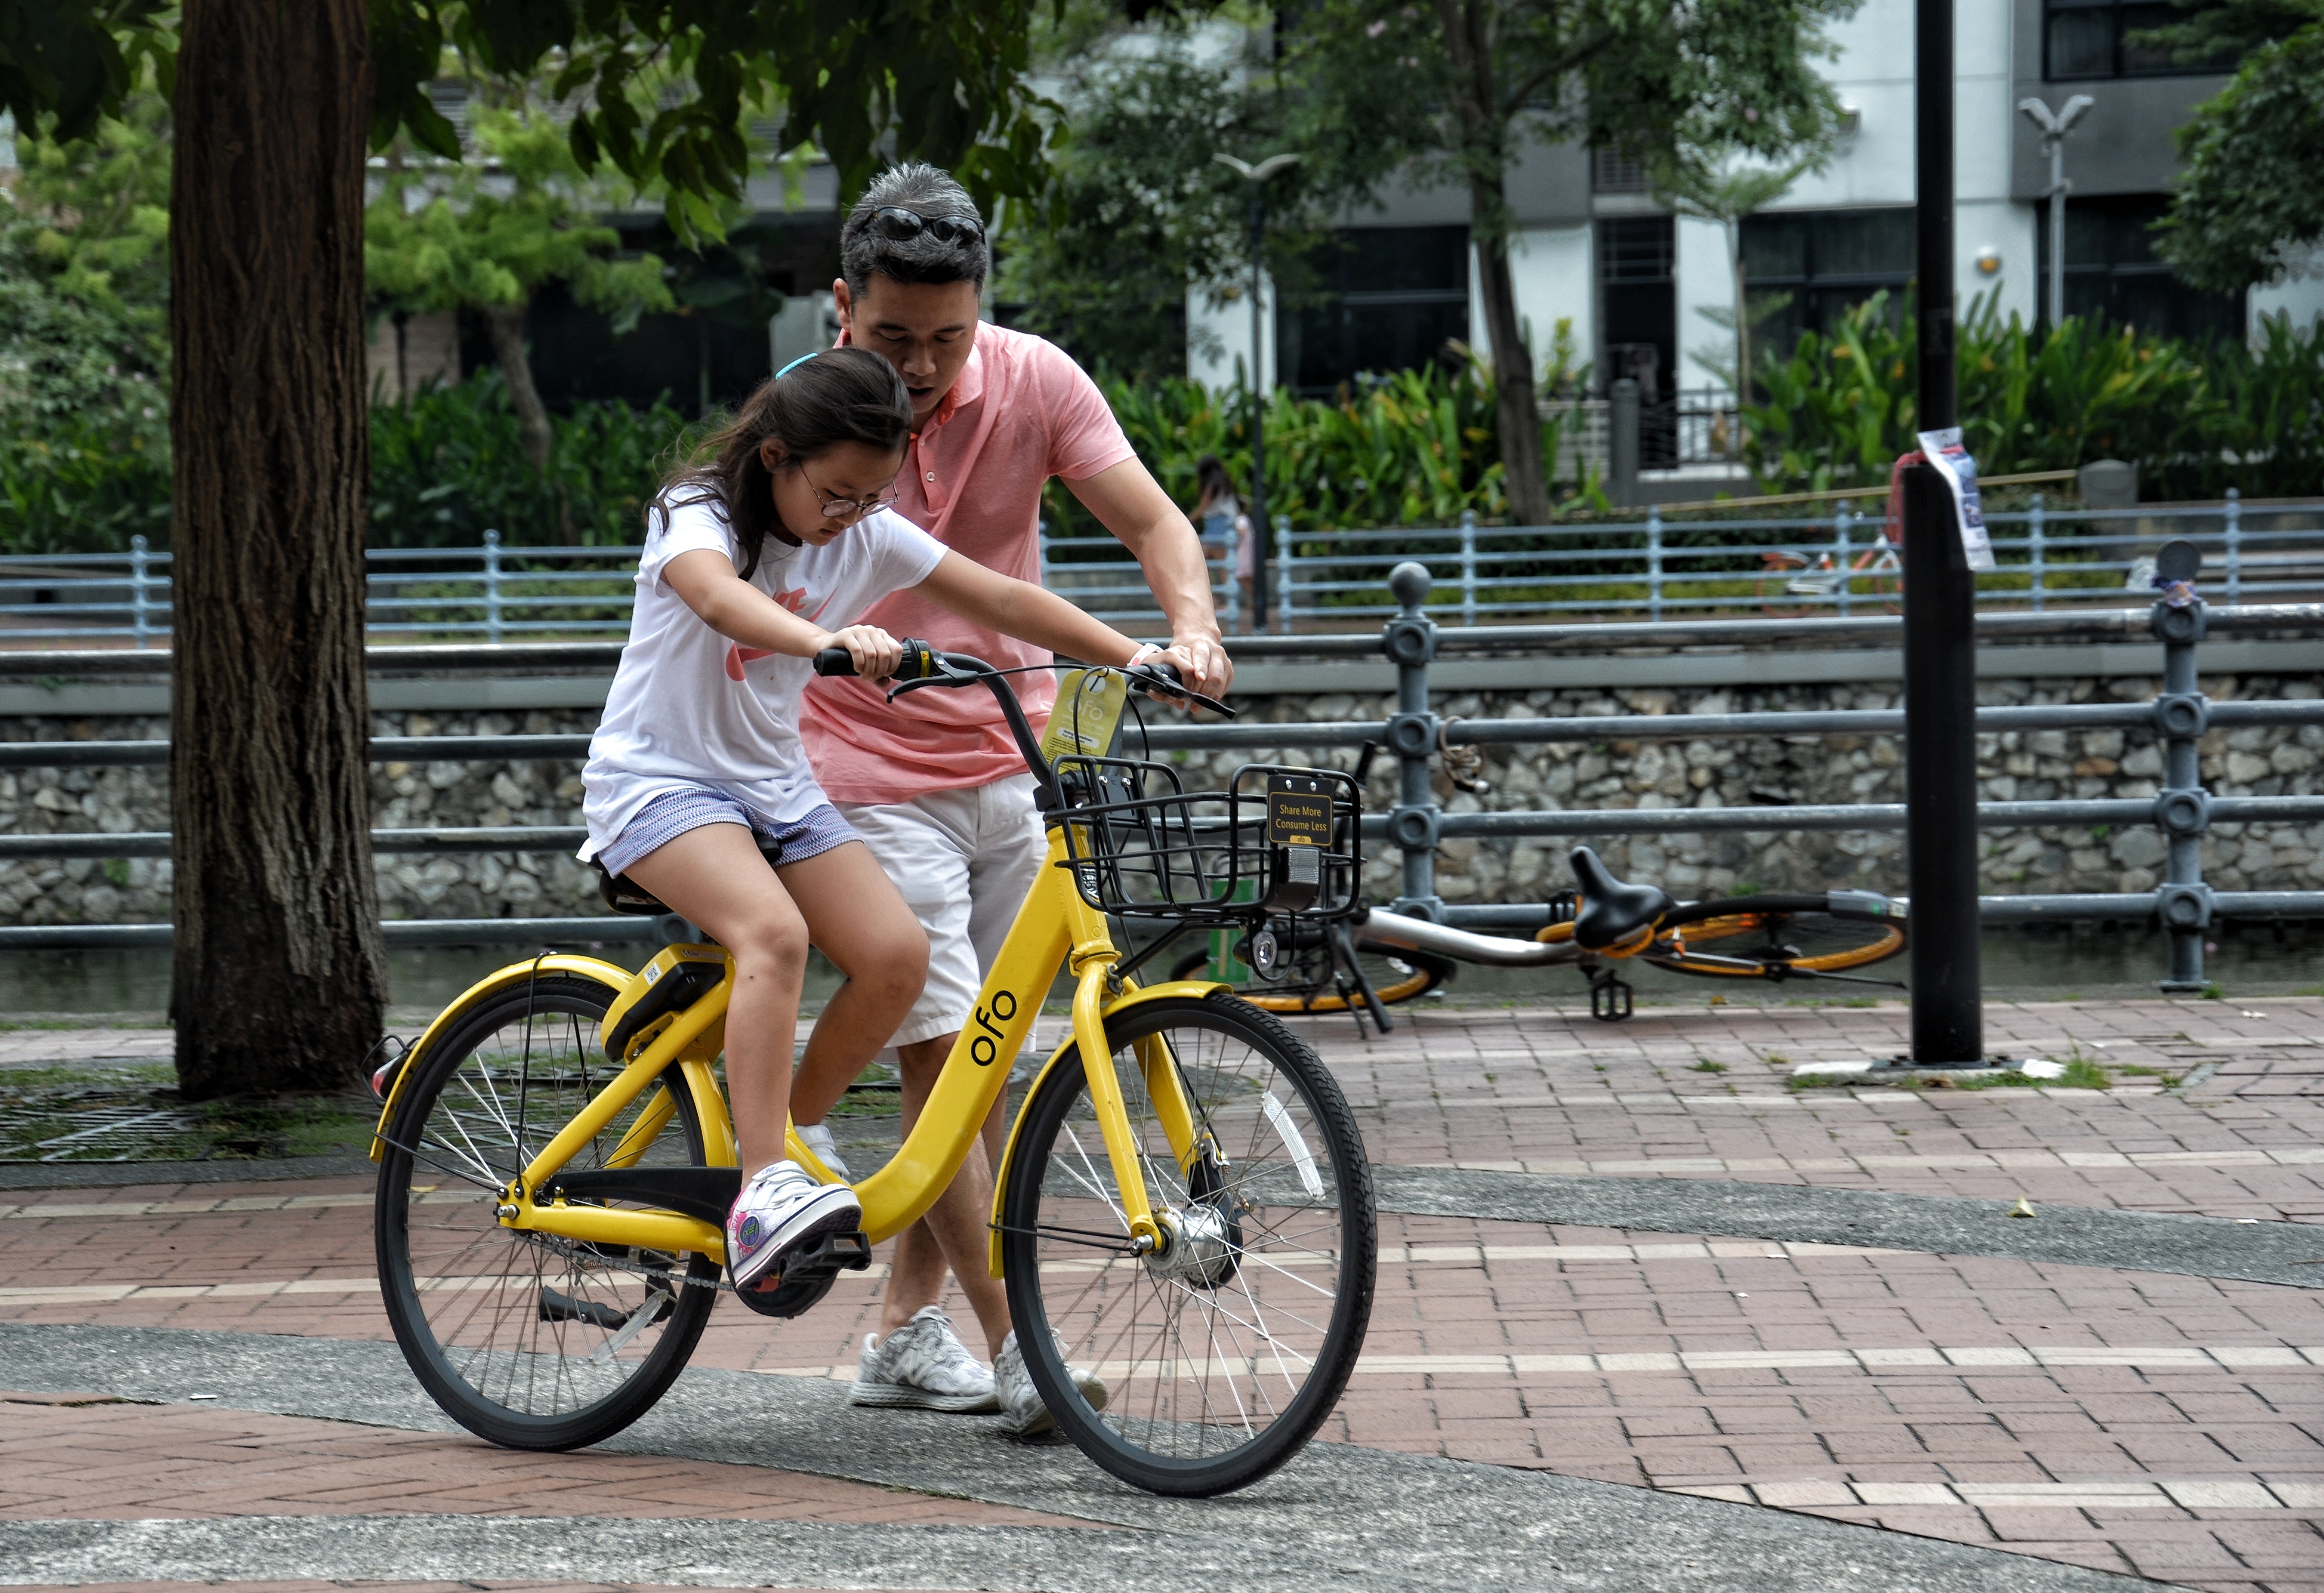
land vehicle, bicycle, road bicycle, vehicle, cycling, mode of transport, sports equipment, road, snapshot, bicycle accessory, street, recreation, mountain bike, hybrid bicycle, tree, cycle sport, leisure, racing bicycle, lane